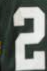
Number: 2